Friendship Annex

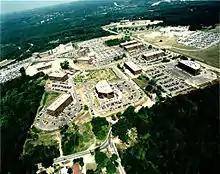
The Friendship Annex complex, 1990

The Friendship Annex, also known as FANX or FANEX, is a National Security Agency (NSA) facility complex located in Linthicum, Maryland, near the Baltimore Washington International Airport (BWI). Established in the 1970s, the complex consists of multiple buildings and serves multiple roles as a cyber espionage station, electronic intelligence processing facility, and NSA Broadcast Network television studio. It is also the primary campus of the National Cryptologic School.